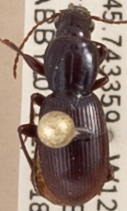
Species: Pterostichus pumilus
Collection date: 2018-07-10
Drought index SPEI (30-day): -1.106
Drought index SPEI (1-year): -0.62
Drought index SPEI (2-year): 0.71